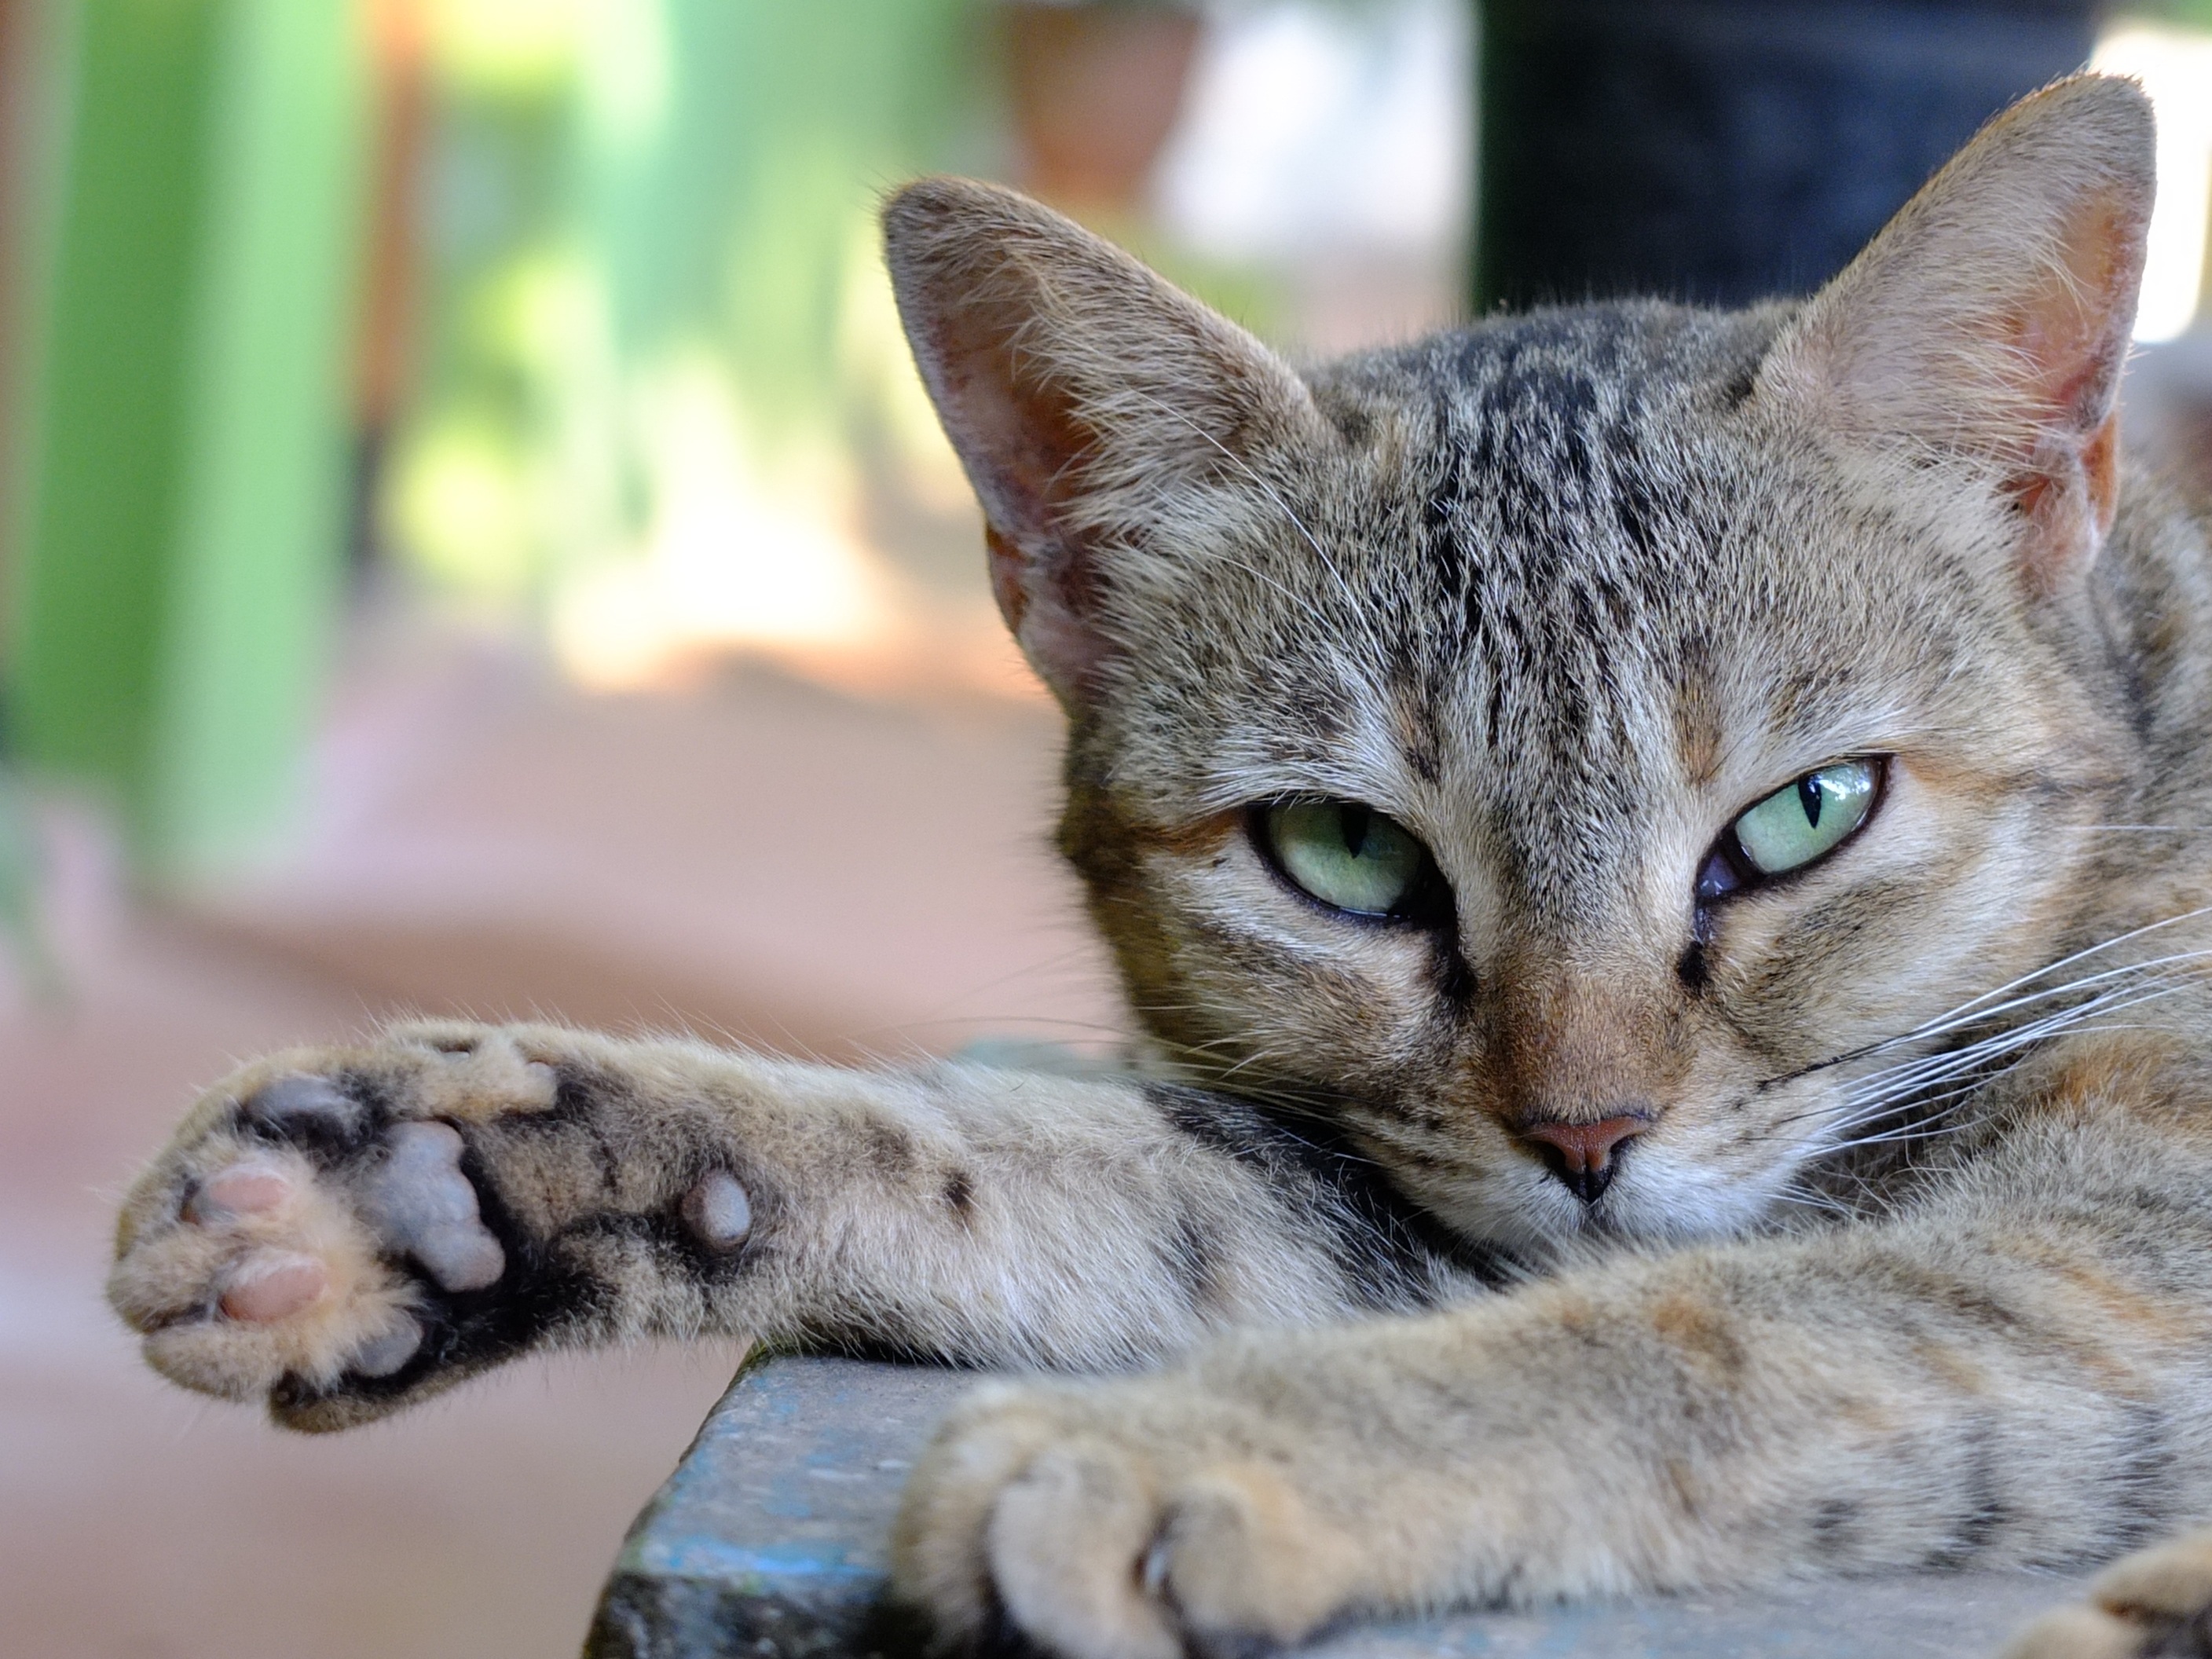
green, kitten, cat, peaceful, mammal, fauna, close up, outdoors, sunny, whiskers, savannah, paw, animals, vertebrate, day, india, goa, tabby cat, bengal, european shorthair, wild cat, small to medium sized cats, cat like mammal, domestic short haired cat, pixie bob